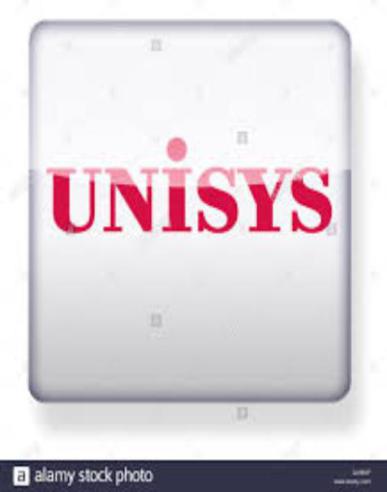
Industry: Others